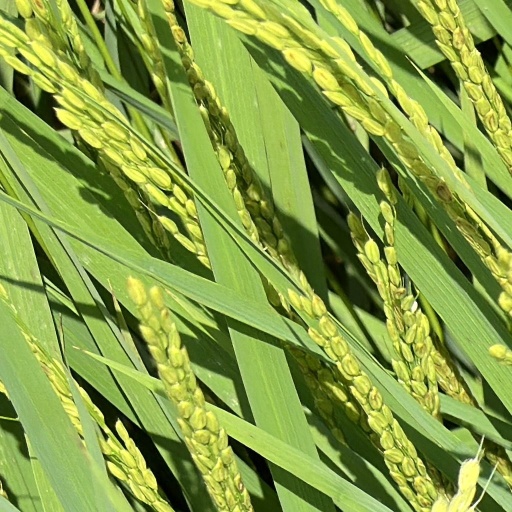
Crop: rice